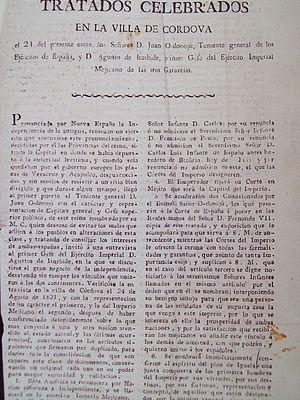
Le traité de Córdoba est signé le 24 août 1821 à Córdoba, ville située dans l'État de Veracruz et met fin à la guerre d'indépendance du Mexique.